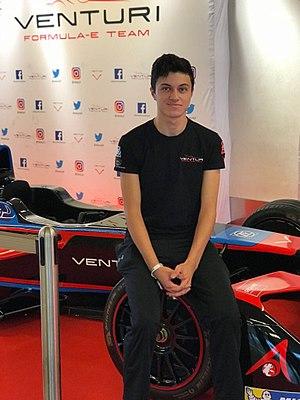
Michaël Benyahia, né le 21 juillet 2000 à Miami, aux États-Unis est un pilote automobile marocain.